Elite One Championship 2008–2009

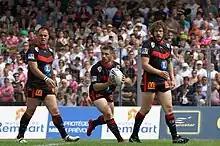
Limoux Grizzlies players competing in the final

The season 2008/09 was the sixth year under the title Elite One Championship the top level rugby league competition in France. The season ran from October to May. Ten clubs competed for the title playing 20 rounds in the league before the top five progressed to the end of season play-offs. UTC who had finished 5th were not allowed to take their place in the play-offs, their place was given to RC Carpentras XIII. Pia XIII were beaten by Lézignan Sangliers in a repeat of the previous two finals, and AS Carcassonne knocked out Carpentras. At the second stage Lezignan shocked league leaders Limoux Grizzlies 20-18 away to reach the final in the other game Carcassonne eliminated Pia. In the elimination final Limoux thrashed Carcassonne 41-16. The final was held at Carcassonne's Stade Albert Domec and defending champions Lézignan Sangliers beat Limoux Grizzlies 40-32. At the other end of the table Lyon Villeurbanne XIII were relegated. In the Lord Derby cup final AS Carcassonne beat Limoux Grizzlies to complete a winless campaign for Limoux.